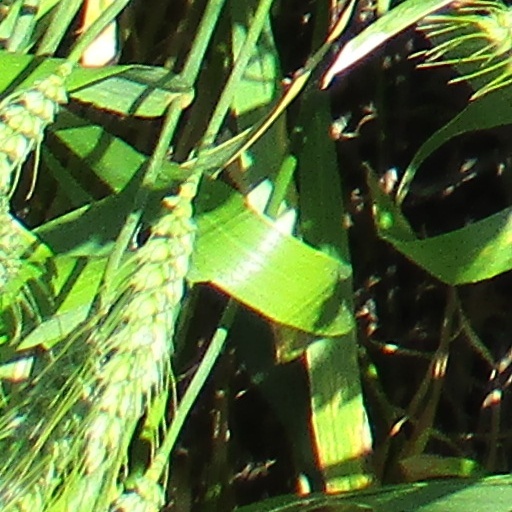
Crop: wheat